Boriana Åberg

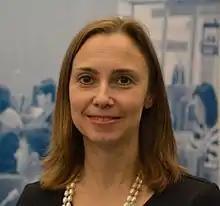
Boriana Åberg in September 2015

Boriana Åberg (born 18 November 1968) is a Bulgarian-born Swedish politician who has been a member of the Riksdag since 2008, representing the Skåne County South constituency.